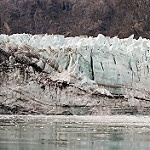
Label: glacier